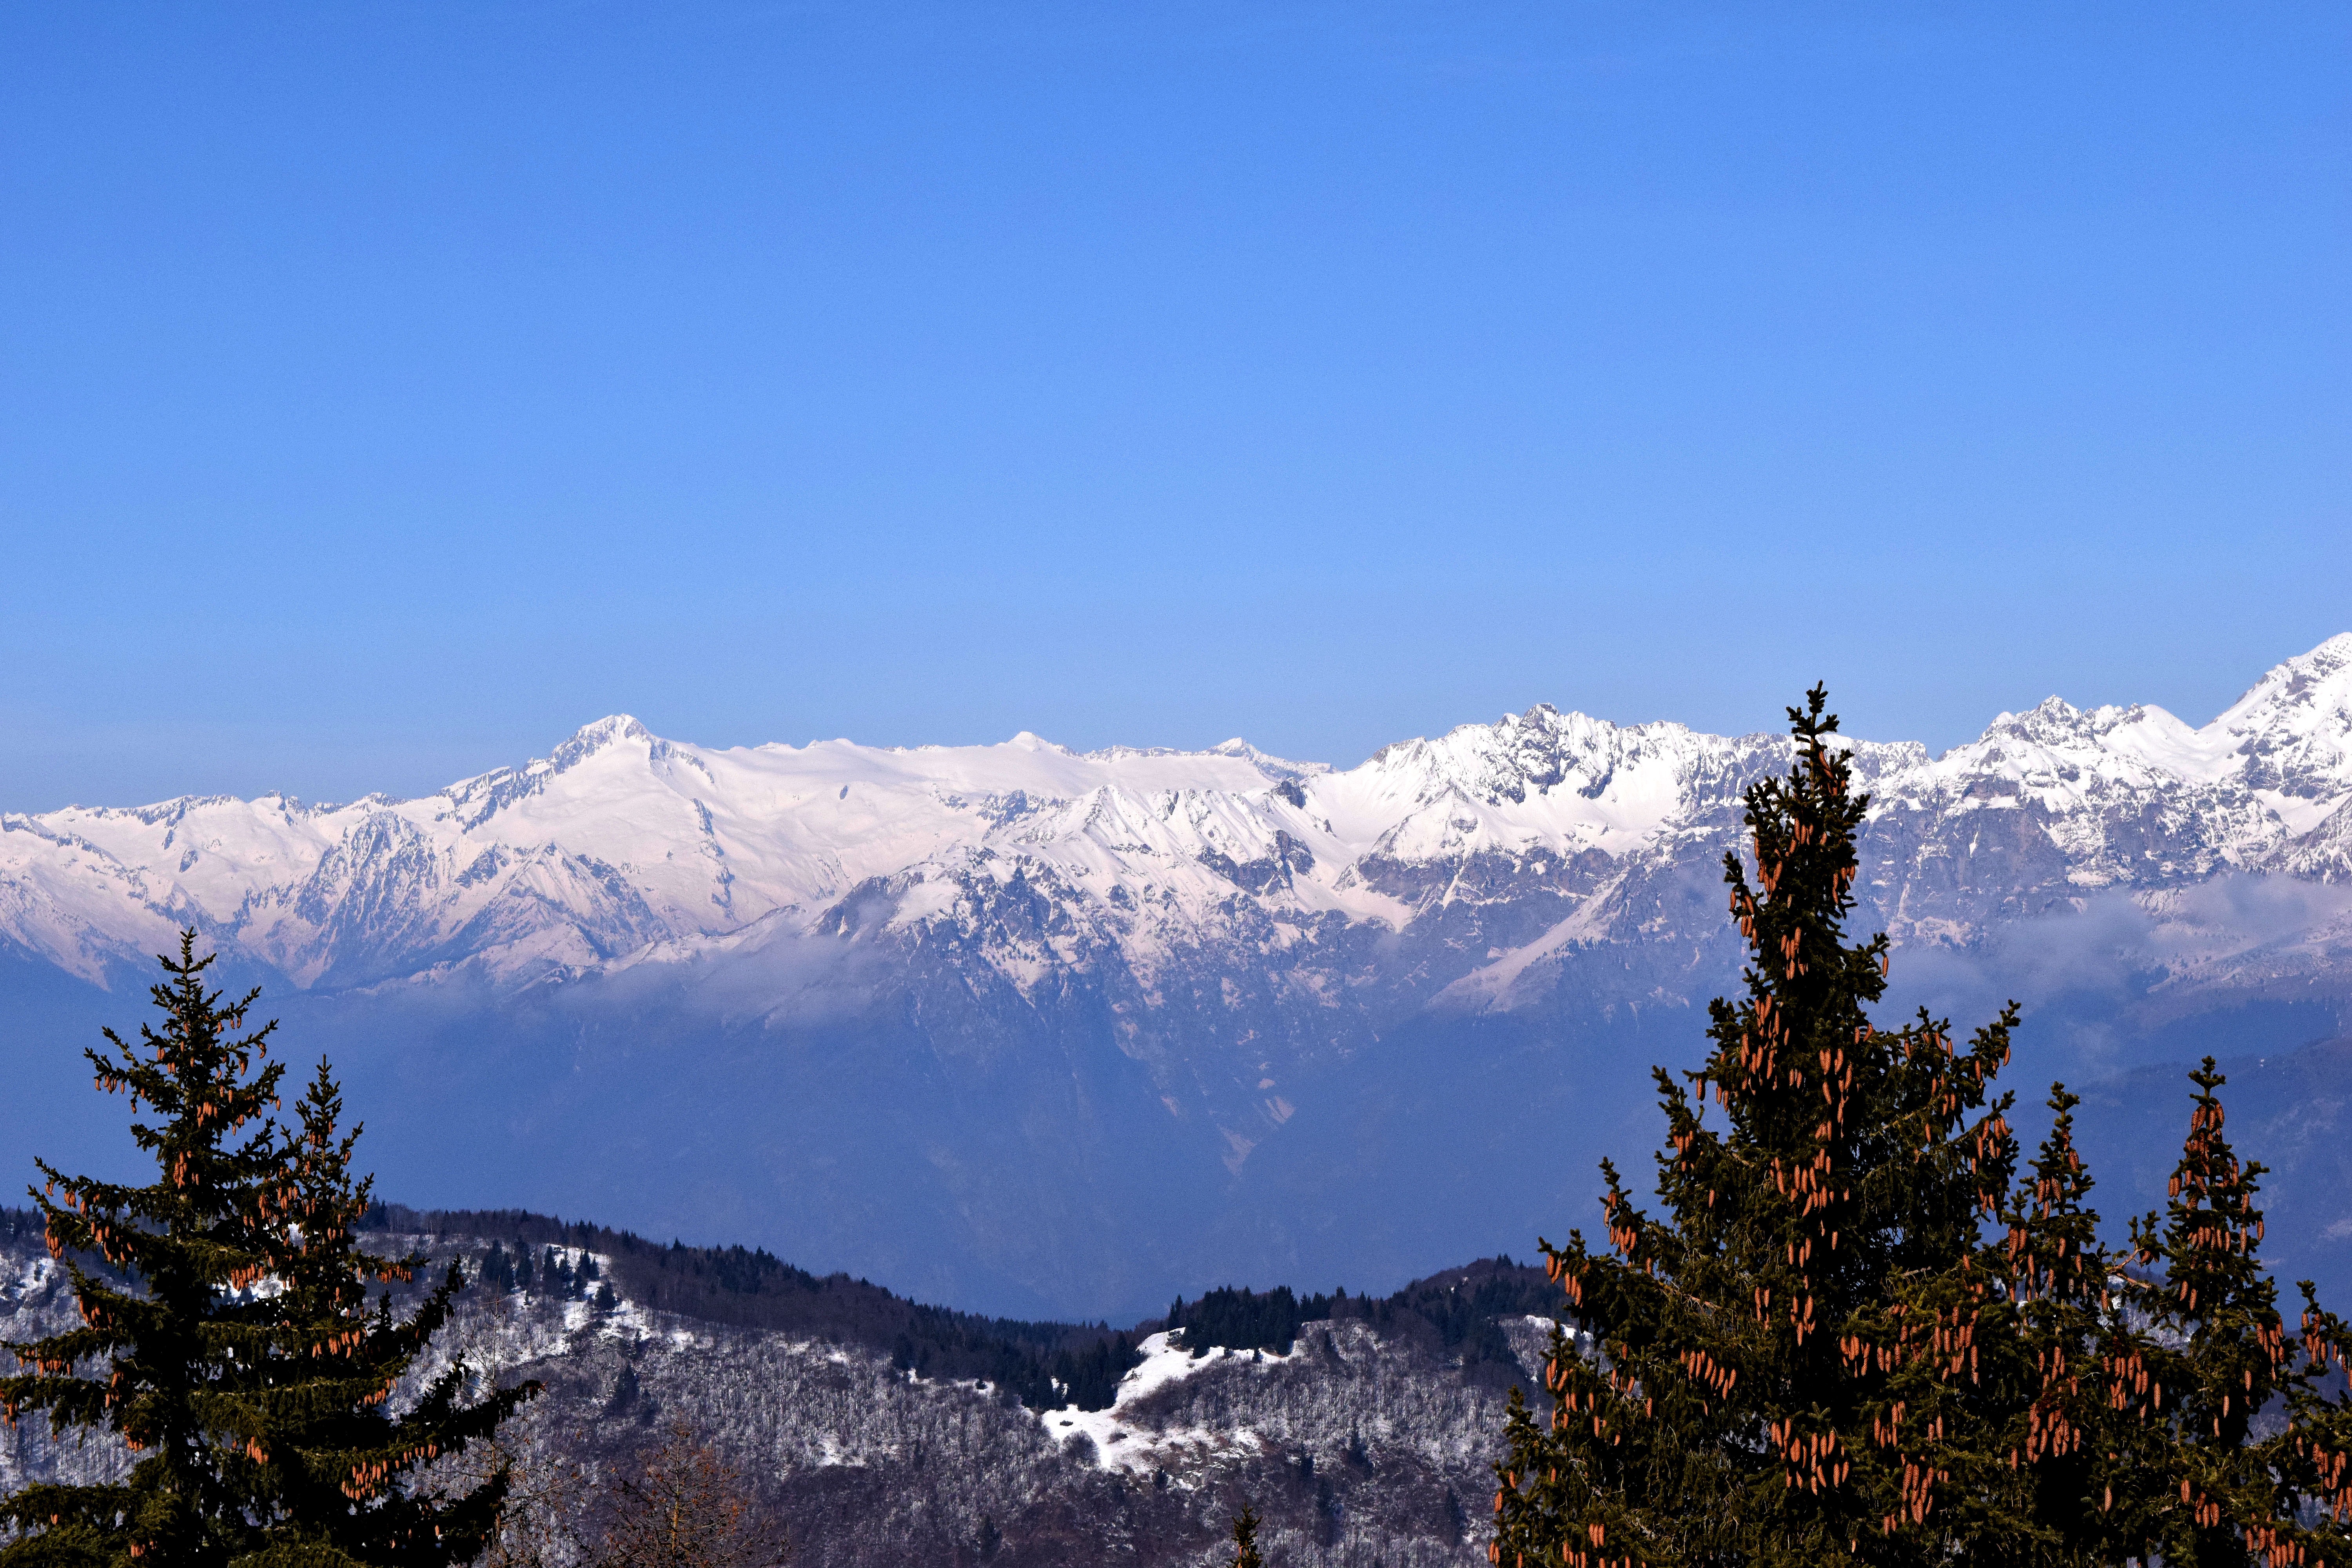
mountainous landforms, mountain, snow, mountain range, sky, winter, alps, wilderness, ridge, tree, hill station, massif, summit, cloud, mount scenery, fell, hill, pine family, national park, landscape, plant, conifer, fir, pine, forest